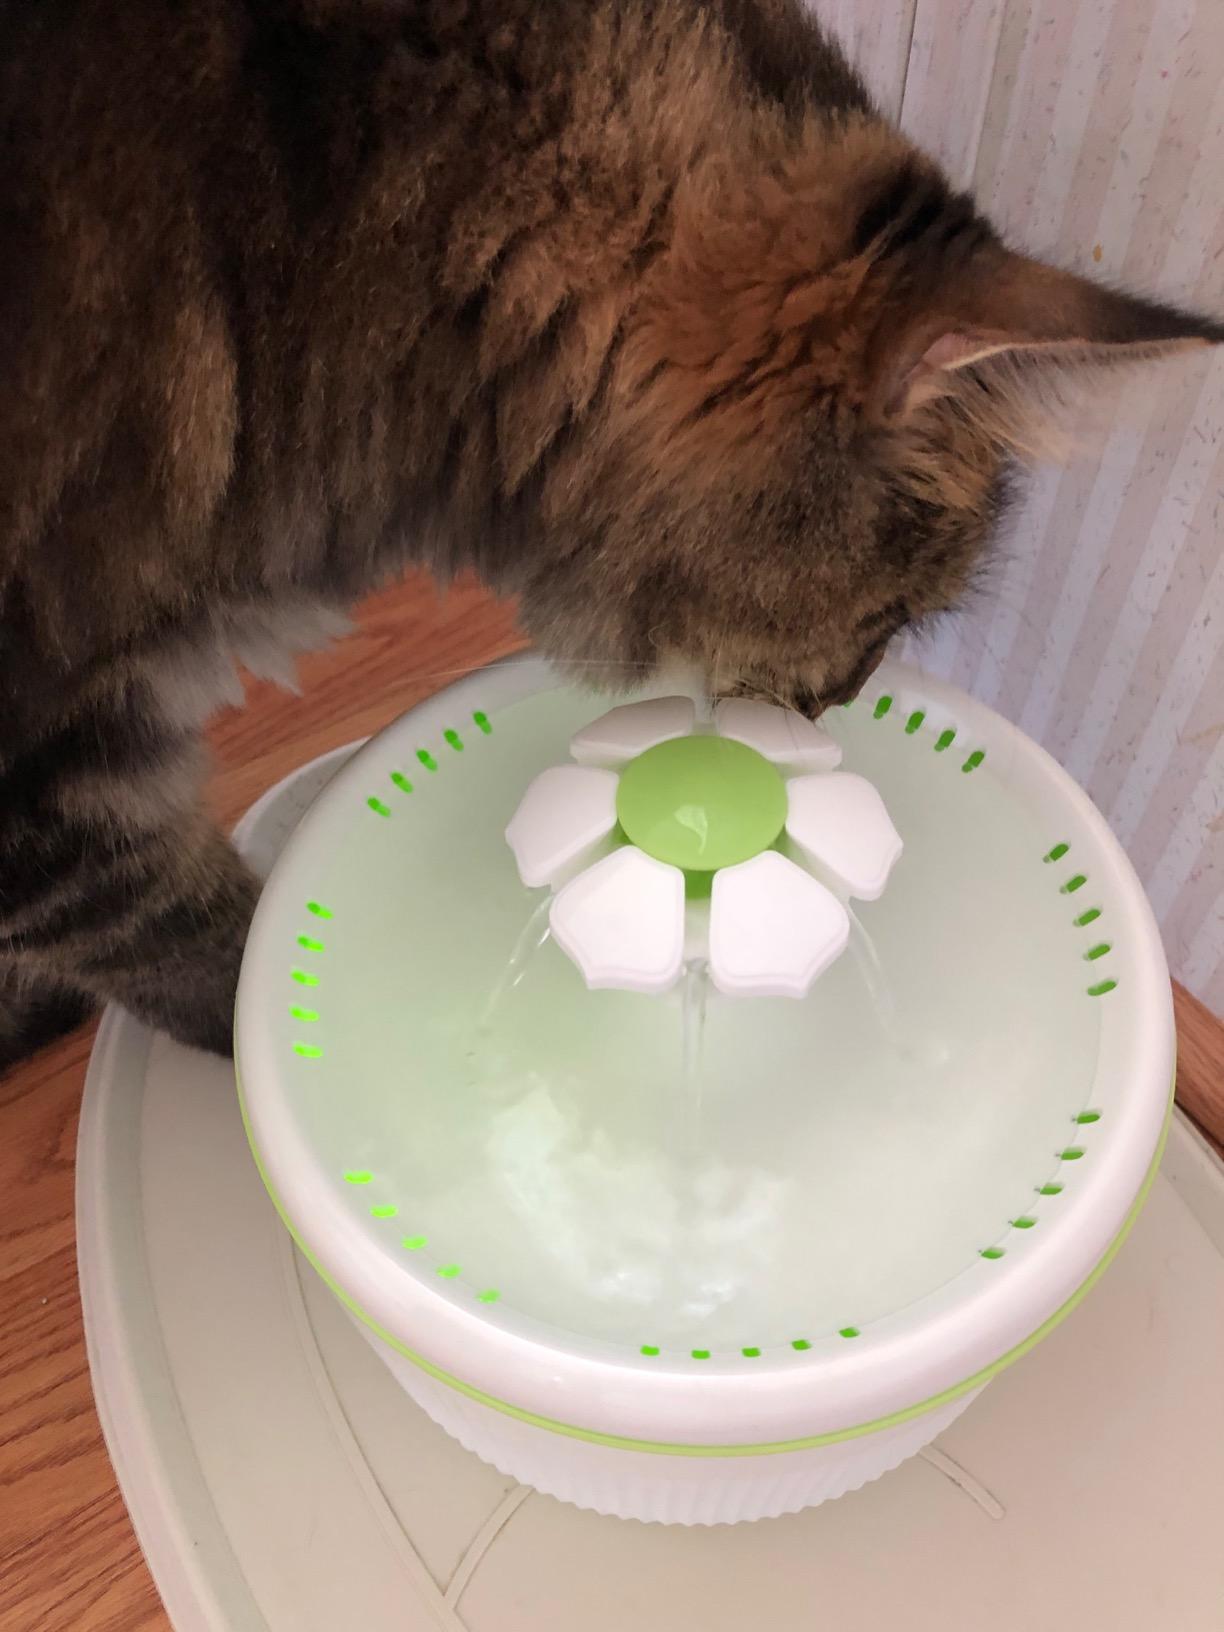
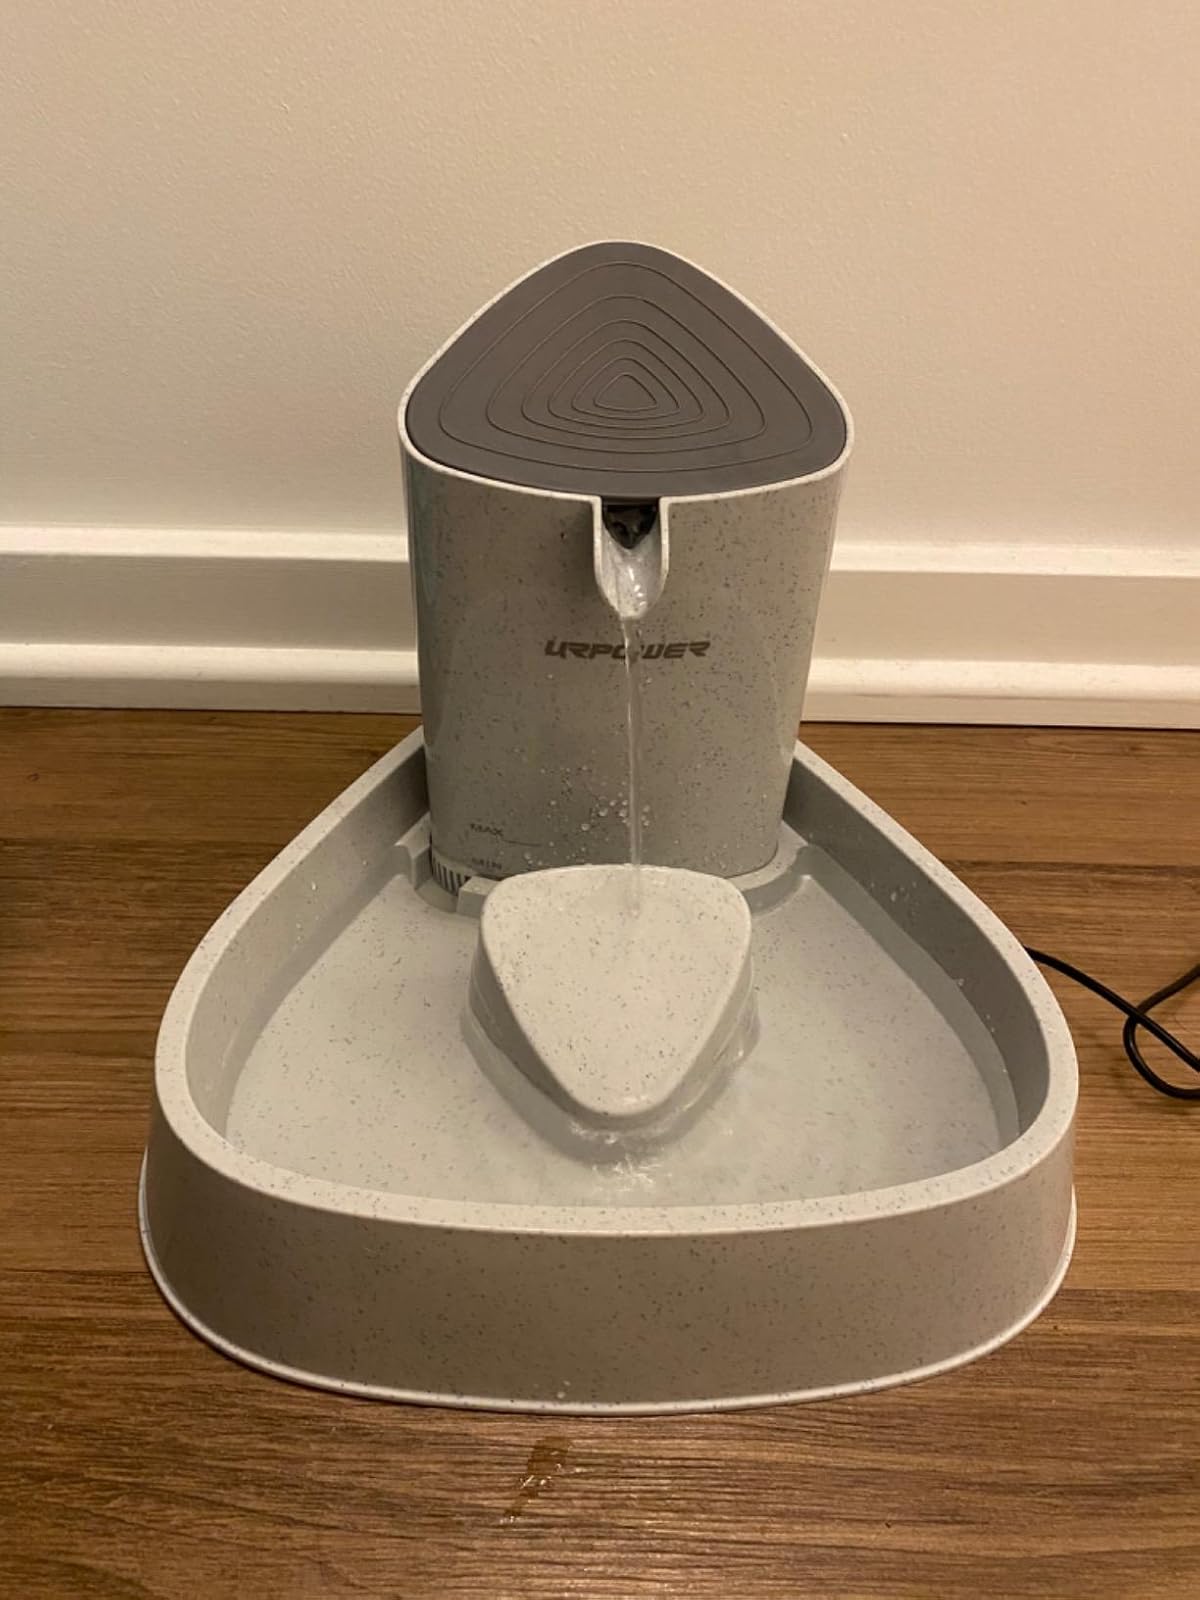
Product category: items_bowl
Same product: no